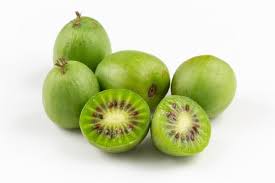
Label: Kiwi